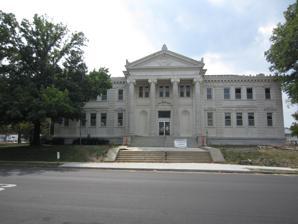
Building: Sedalia Public Library
Country: United States of America
Year built: 1900
United States historic place Sedalia Public Library U.S. National Register of Historic Places Sedalia Public Library, September 2013 Show map of Missouri Show map of the United States Location 311 W. 3rd St., Sedalia, Missouri Coordinates 38°42′30″N 93°13′50″W / 38.70833°N 93.23056°W / 38.70833; -93.23056 Area less than one acre Built 1900 ( 1900 ) Architect Shepley, Rutan & Coolidge; Maurus, Russel & Garden Architectural style Greek Revival NRHP reference No. 80002389 Added to NRHP January 10, 1980 Sedalia Public Library is a historic Carnegie library building located at Sedalia , Pettis County, Missouri .  It was designed by the architecture firm Shepley, Rutan and Coolidge and built in 1900. It is a two-story, cruciform plan, Greek Revival style wood and steel frame building with brick walls and limestone and terra cotta facing.  It is seven bays wide with an open tetrastyle Ionic order portico on the front facade.  It was the first public library in the state of Missouri to receive a Carnegie grant for construction of a library building.  The grant was $50,000. It was listed on the National Register of Historic Places in 1980. The Sedalia Public Library continues operation after over 100 years in the same historic facility; modern amenities include computers and public fax machine. References